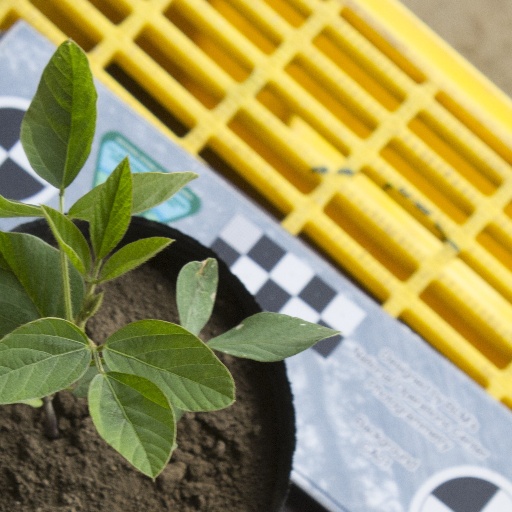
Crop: soybean